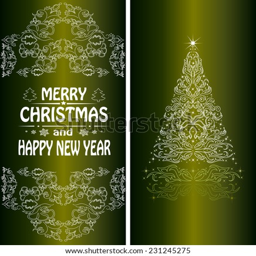
christmas card with a christmas tree .